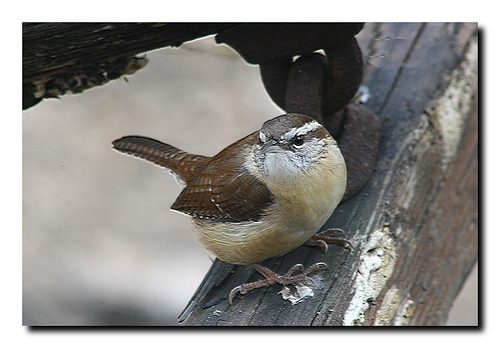
a plump little tan breasted bird with brown wings and tail and a touch of white on its headbird has brown body feathers, white breast feathers and black beak
this small bird has a beige belly, dark brown wings, a white throat, and a white nape.
this bird has a yellow-ish/white belly and breast, wbrown wings with two brown wingbars.
this bird is brown and white in color with a small beak, and white eye rings.
this bird is white with brown and has a very short beak.
this bird is white and brown in color, with a small sharp beak.
this tiny bird has a brown body, wings, and head, with a white chest.
this short and stout bird is brown in color with a lighter colored belly.
a small bird, with white eyebrows, dark brown wings, and a sharp bill.
Species: Carolina Wren